Postage stamps and postal history of Israel

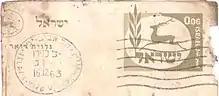
Imprinted stamp for 6 ag. on a postal card from 1963, showing the old logo (1949–2006) of Israel Post

Stamps have been issued by Israel Post, the Israeli postal operator, since Sunday, 16 May 1948, the first business day after Israel declared independence, Saturday being a day of rest. The first set of stamps was entitled "Doar Ivri" ("Hebrew Post") because the country's name had not yet been chosen. The first set of definitive stamps included values of 3, 5, 10, 15, 20, 50, 250, 500, and 1000 mils. The stamps were printed by letterpress, perforated or as a rouletted variation, and with Israel's emblematic "tabs" with marginalia about the stamp. Stamp booklets were issued for the 5, 10, 15 and 20 mil stamps. The "Doar Ivri" stamps were designed by Otte Wallish using ancient coins from the First Jewish–Roman War and later Bar Kokhba revolt ("as pictured at top of article").